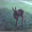
Label: deer